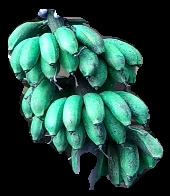
Variety: rasbale
Grade: grade3